Matraville, New South Wales

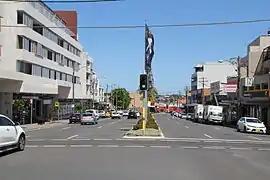
Matraville town centre

Matraville is located in the Eastern Suburbs of Sydney, in the state of New South Wales, Australia. It is approximately by road south-east of the Sydney central business district, in the local government area of the City of Randwick.